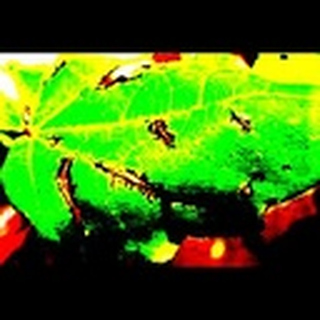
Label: cotton_bacterial_blight